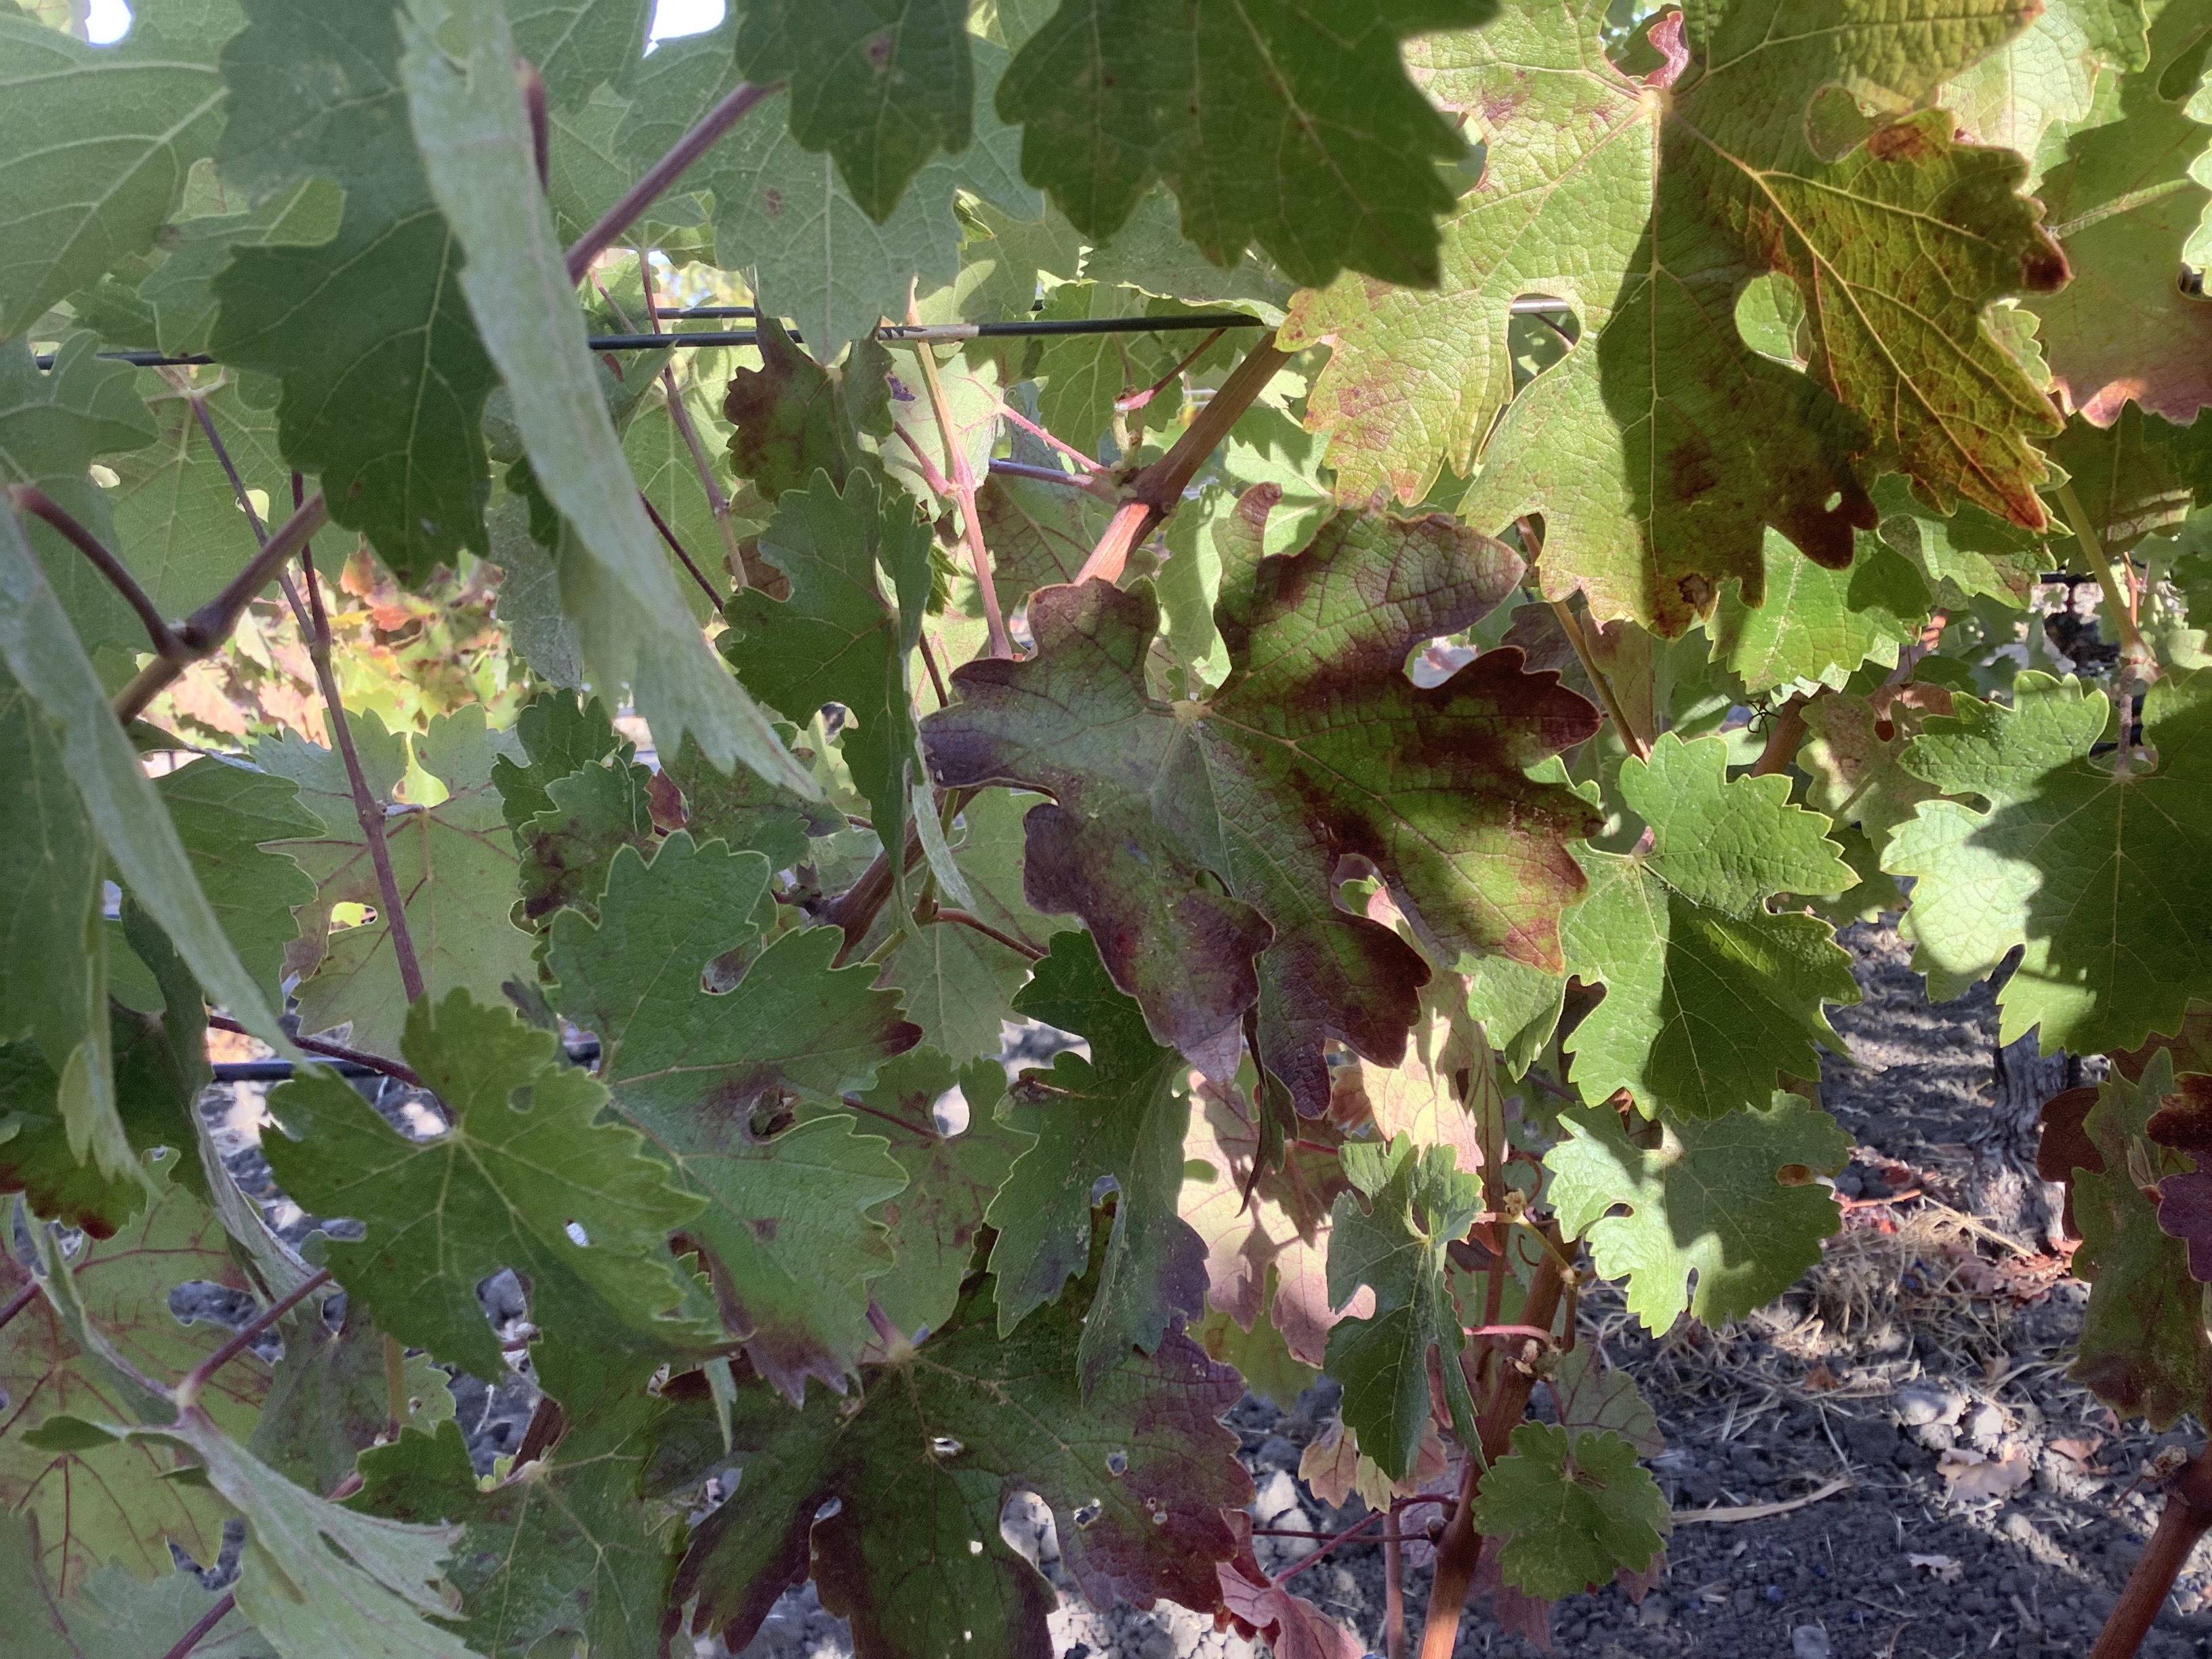
Label: Red Blotch